Condoleezza Rice as Secretary of State

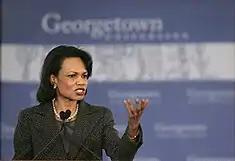
Rice unveils her plan for restructuring American foreign policy, which she calls "Transformational Diplomacy," during a January 18, 2006 speech at Georgetown University.

As Secretary of State, Rice championed the expansion of democratic governments. Rice stated that 9/11 was rooted in "oppression and despair" and so, the US must advance democratic reform and support basic rights throughout the greater Middle East. Rice has also reformed and restructured the department, as well as US diplomacy as a whole. "Transformational Diplomacy" is the goal that Rice describes as "work[ing] with our many partners around the world ... [and] build[ing] and sustain[ing] democratic, well-governed states that will respond to the needs of their people and conduct themselves responsibly in the international system."